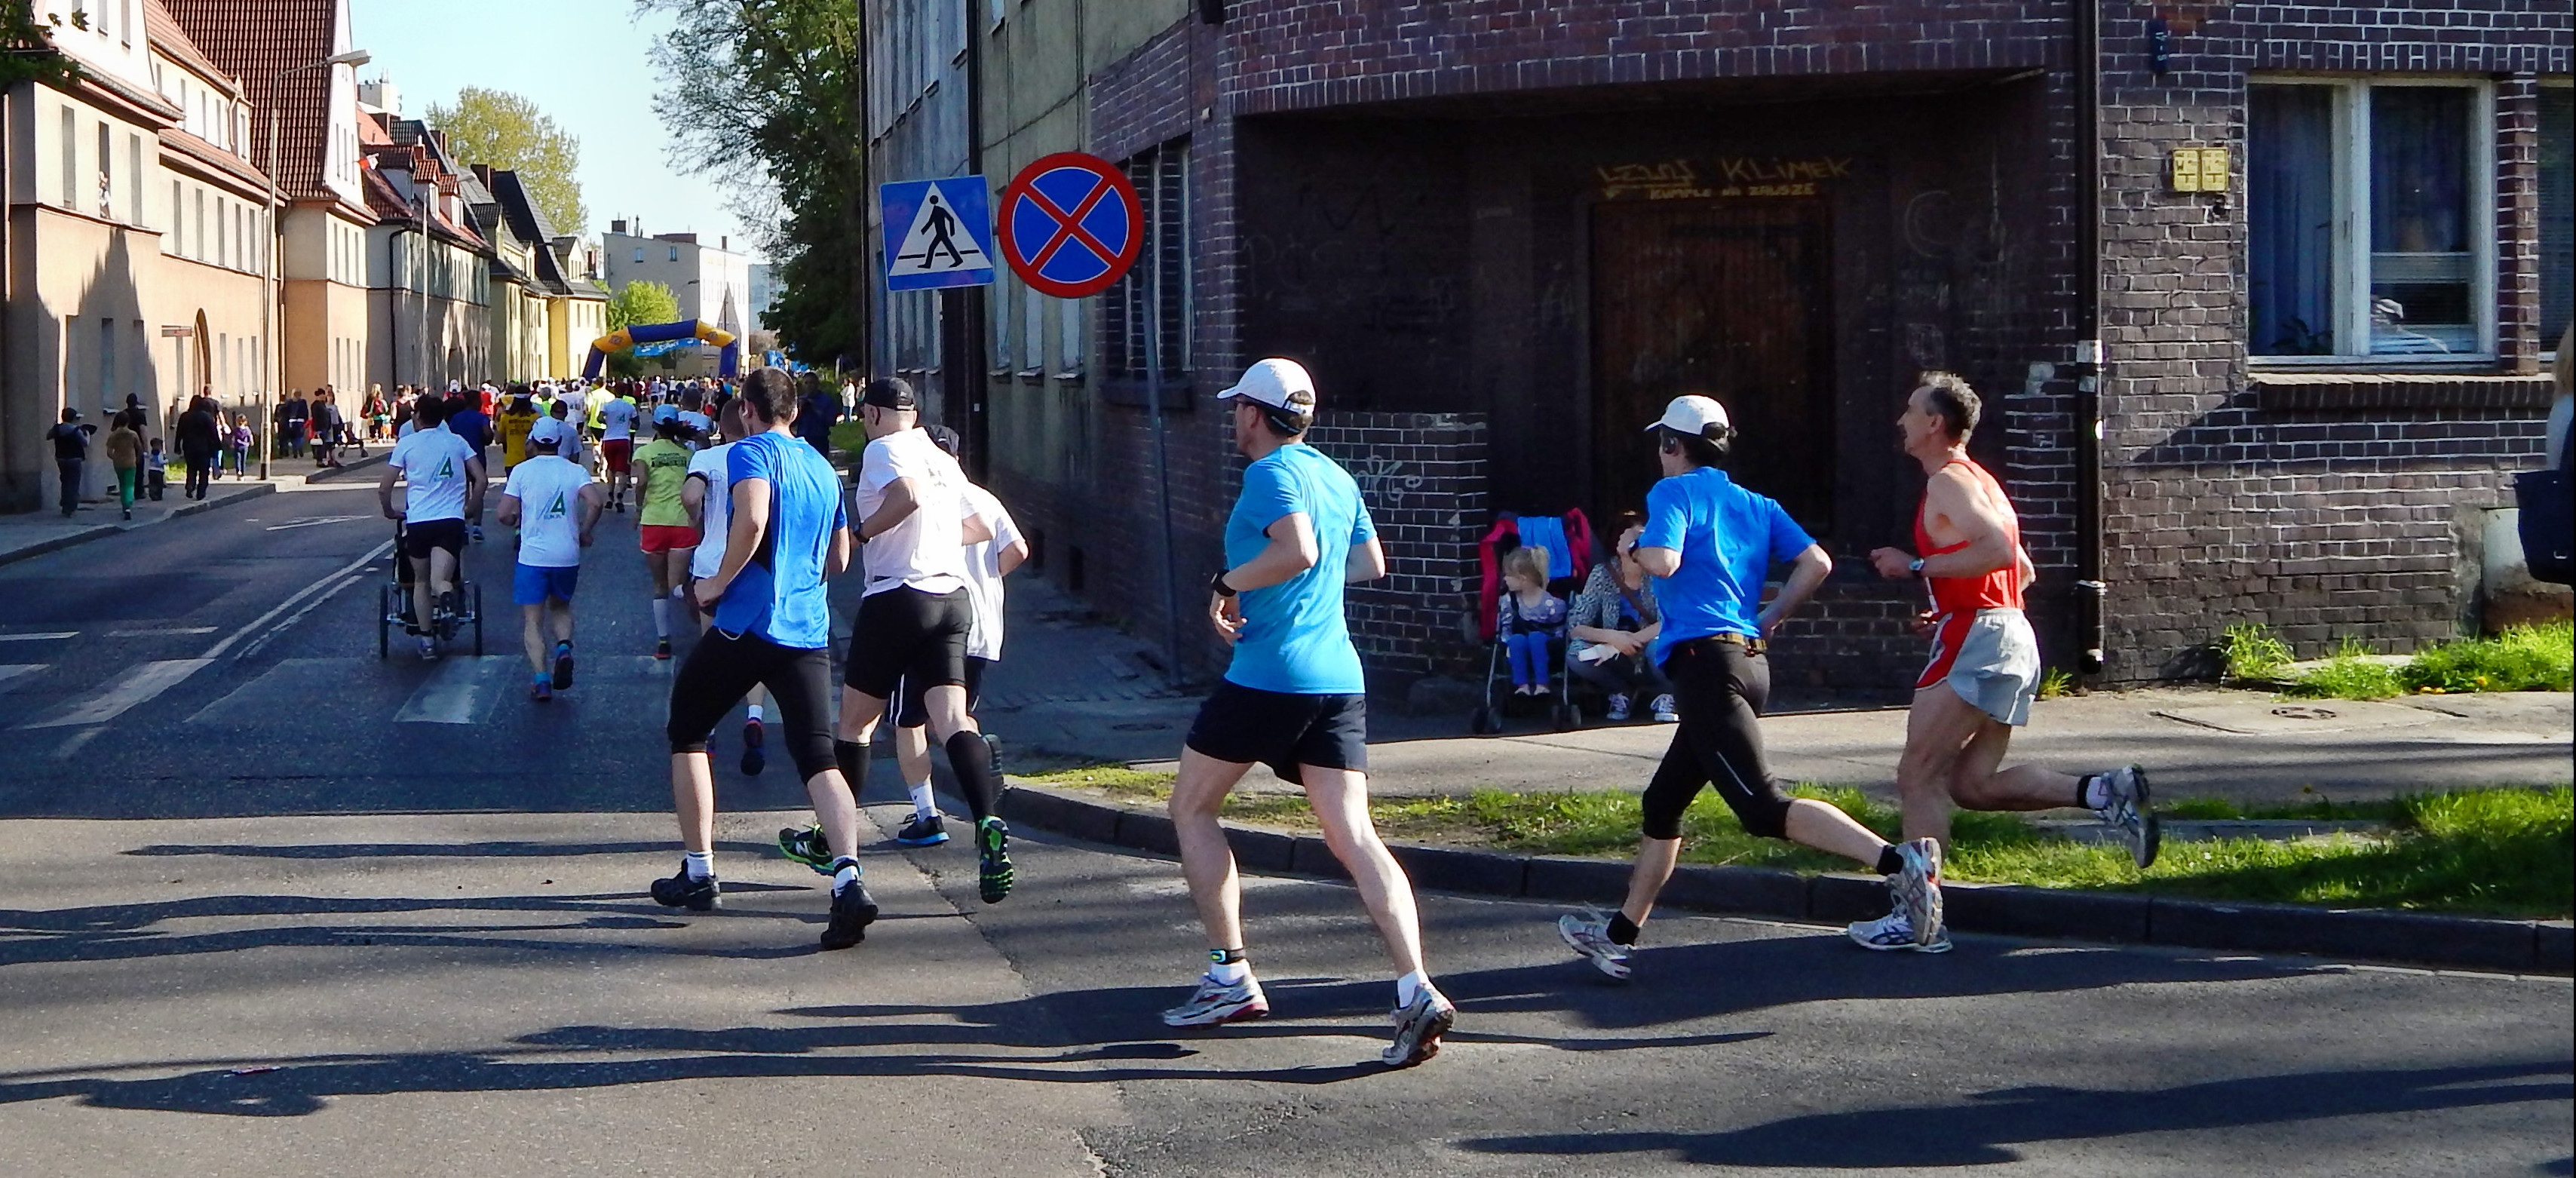
pedestrian, person, sport, running, recreation, jogging, race, marathon, sports, endurance, games, athletics, runs, physical exercise, outdoor recreation, human action, individual sports, track and field athletics, long distance running, half marathon